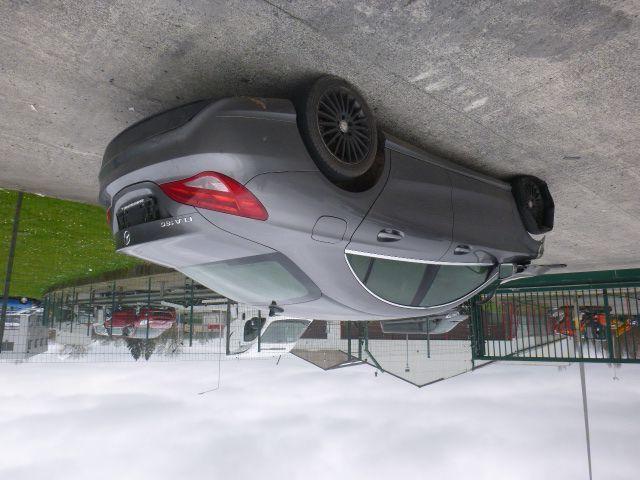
Aucun dommage détecté.
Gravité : aucun